Ikenobō

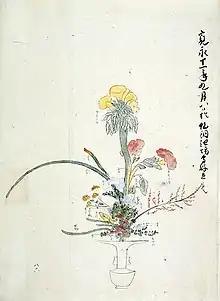
"Rikka" arrangement by Ikenobō Senkō II (from "Rikka-no-Shidai Kyūjūsanpei-ari", Important Cultural Property)

From the late Kamakura period to the Muromachi period (late 13th -16th century), flower arranging contests were held at the imperial court on the day of "Tanabata" (the festival of the star Vega, the seventh day of the seventh lunar month). These contests were called "Tanabata-e" . Aristocrats and monks vied with each other in demonstrating their skills, offering flowers in honor of the festival.